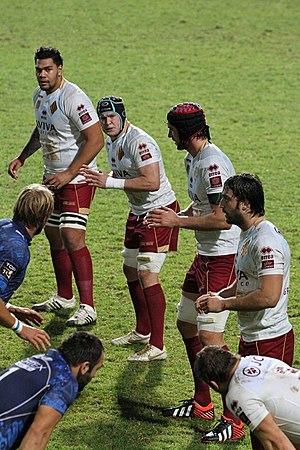
Pour la saison 2012-2013, l' Union sportive arlequins Perpignan-Roussillon dispute le Top 14 et l' Amlin Challenge Cup